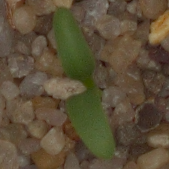
Label: sugar_beet